Foreign Cattle Market

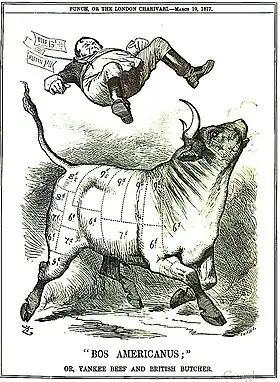
American competition gives profiteering British butchers a good tumbling — or so "Punch" hoped. Instead, cynical butchers bought the American meat and sold it as British.

As the North American surplus dwindled, Deptford's main supply of animals came from Argentina. Formerly, Argentine cattle "were of an inferior breed, their chief characteristics being thick hides and well-developed horns"; they were slaughtered locally for their hides, bones and tallow. Two things transformed the Argentine beef industry into the greatest exporter in the world: selective breeding and alfalfa (lucerne) forage.